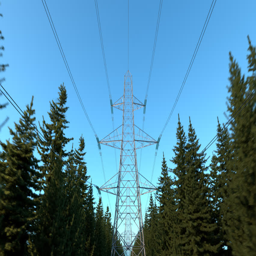
camera moving forward under the electricity pylons